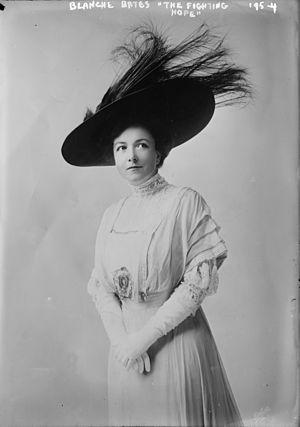
Blanche Bates est une actrice américaine qui créa le rôle-titre de la pièce de David Belasco, The Girl of the Golden West en 1905.